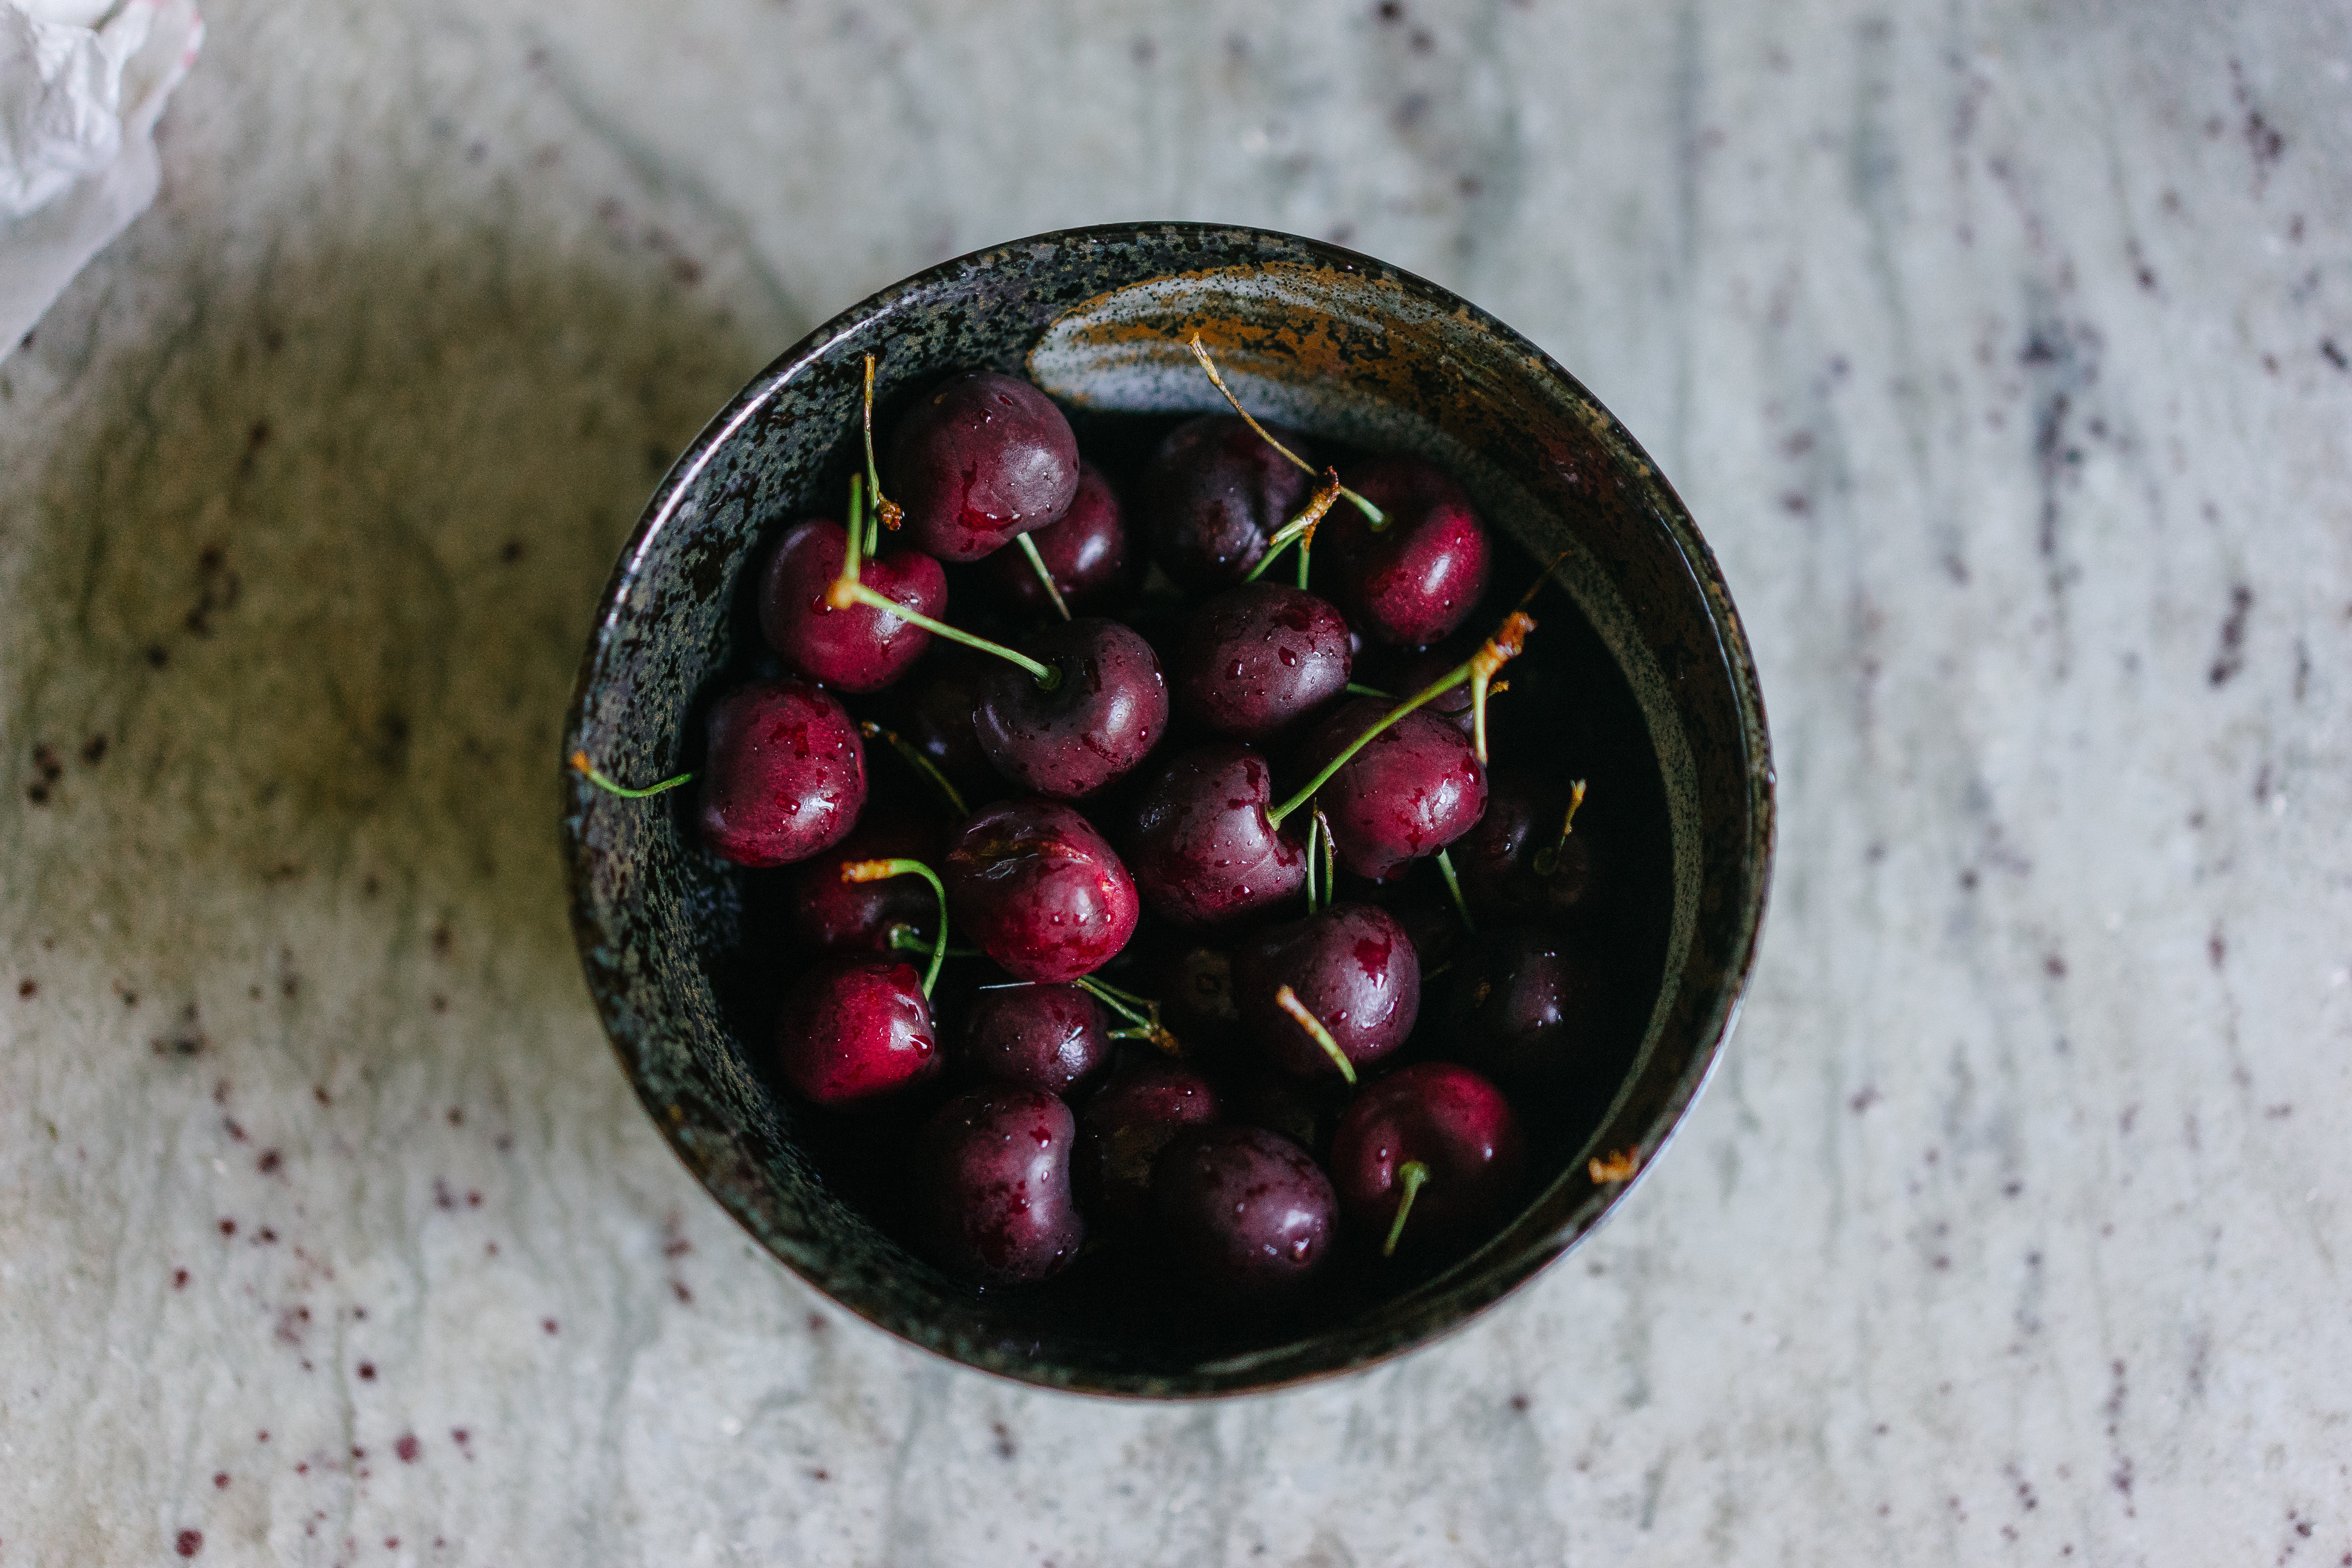
food, cherry, plant, fruit, superfood, cranberry, produce, natural foods, Garcinia indica